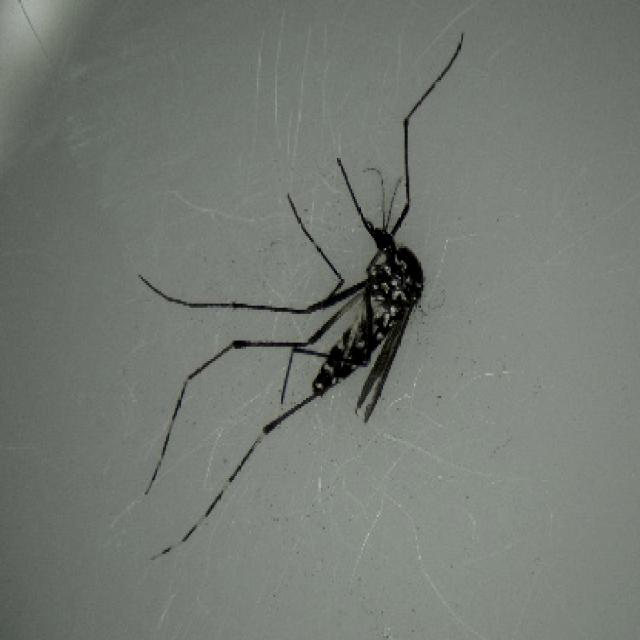
Species: aedes_albopictus